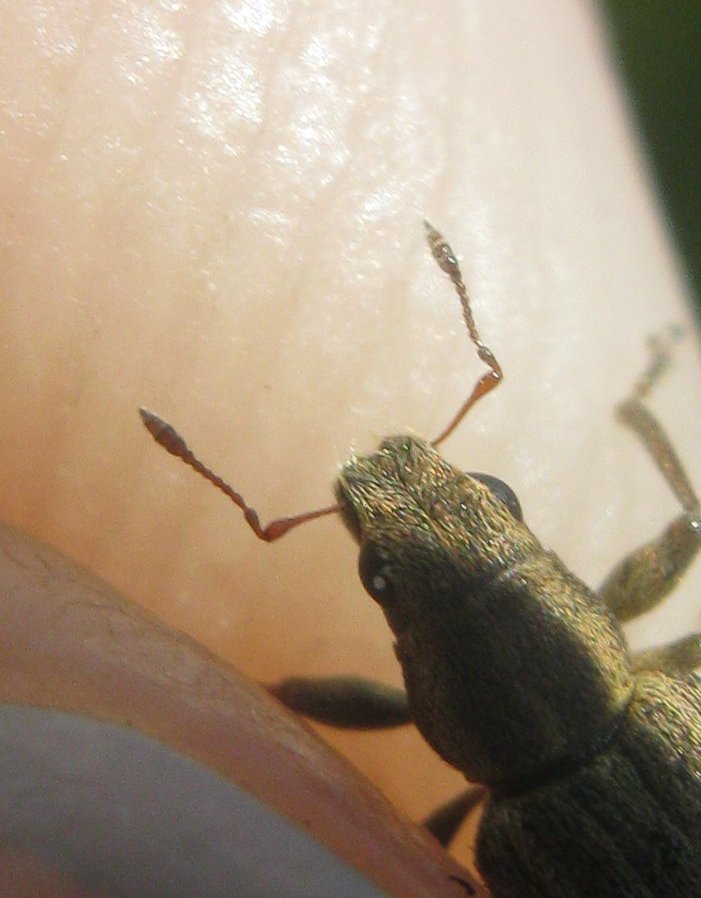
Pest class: pea_leaf_weevil